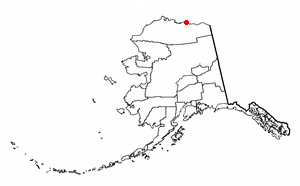
Prudhoe Bay est un census-designated place du borough de North Slope, dans l'État de l'Alaska, aux États-Unis. Il abrite un gisement pétrolier géant.